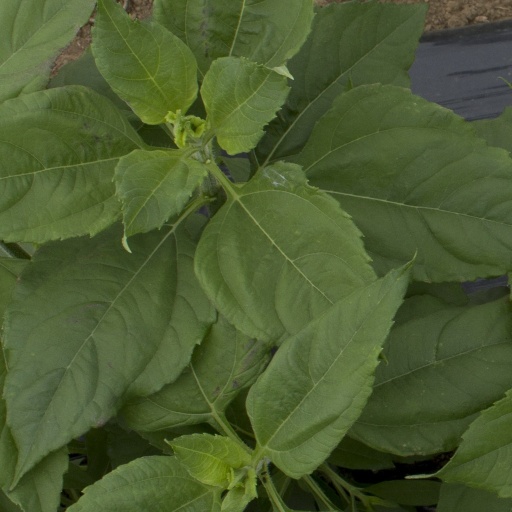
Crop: Jerusalem artichoke